Flag of the African Union

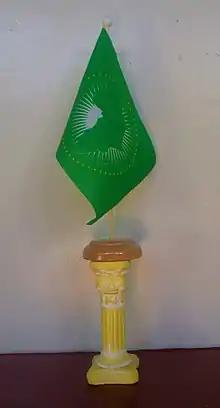
Table model.

The previous flag of the African Union was used from 2004 to 2010 and was composed of a broad green horizontal stripe at the top followed by a narrow band of gold. Below is a broad white stripe bearing the then emblem of the African Union at its center followed by a narrow gold band and broad green stripe at the bottom.